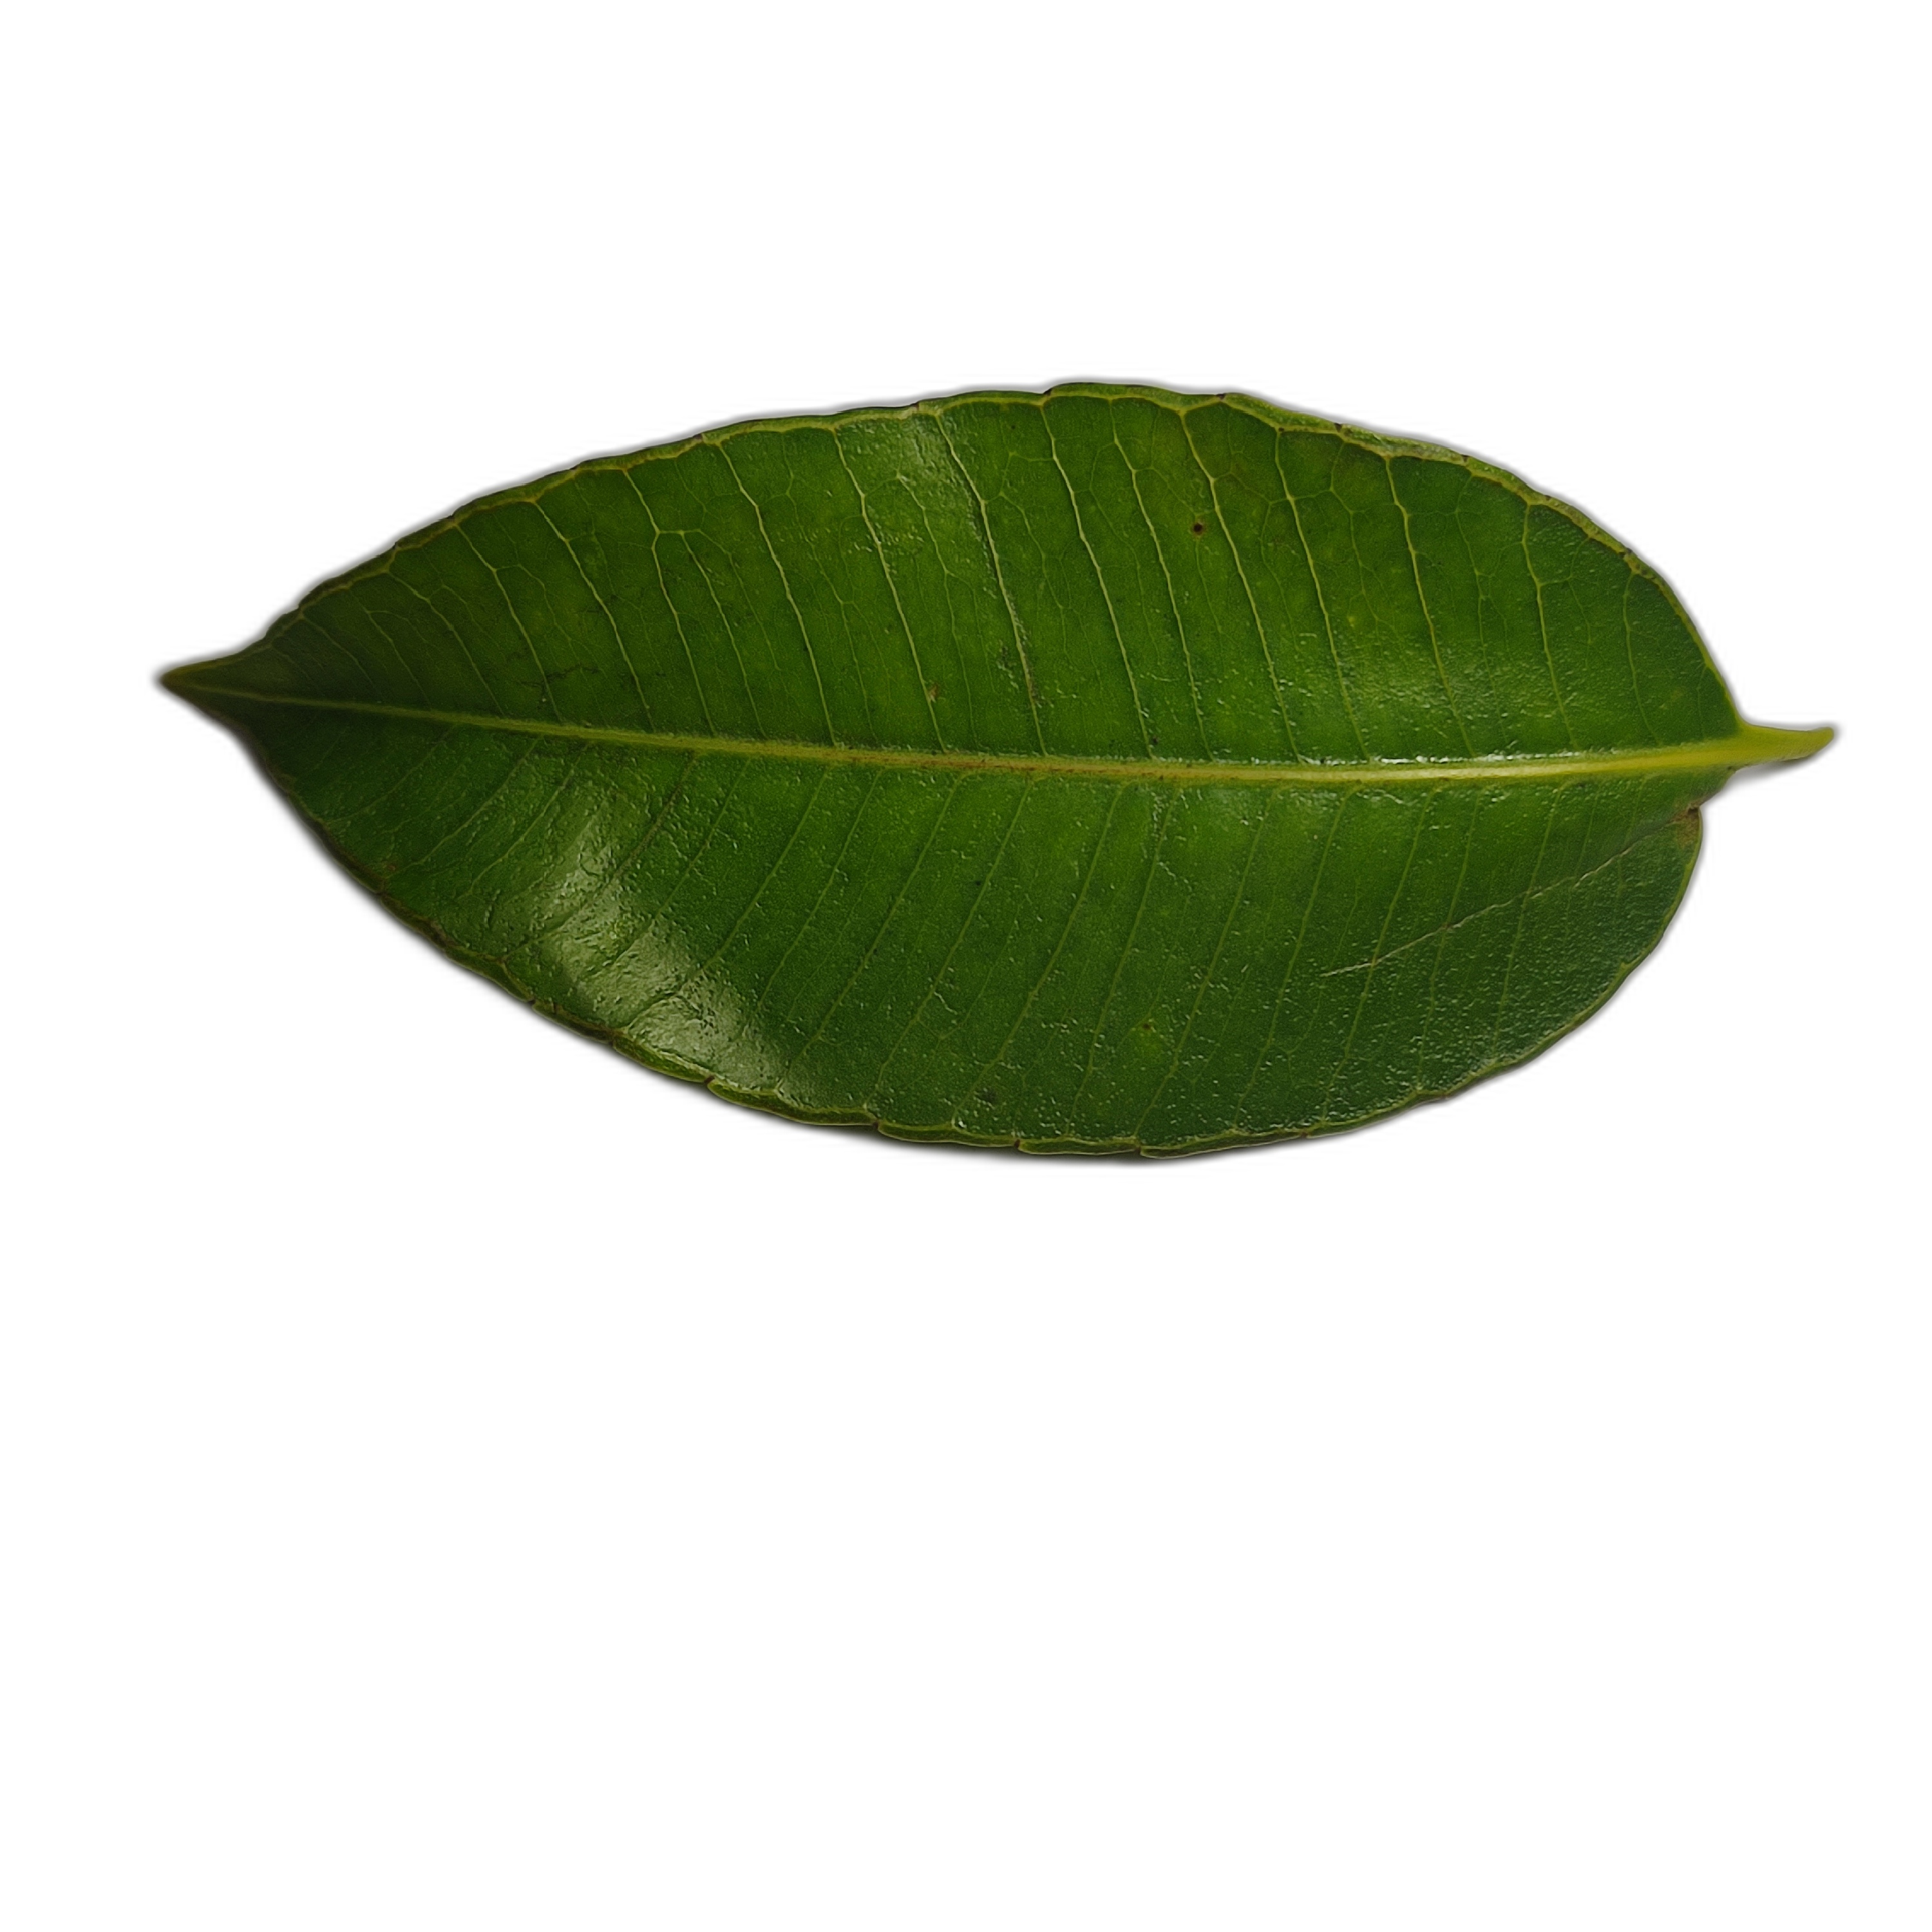
Label: healthy